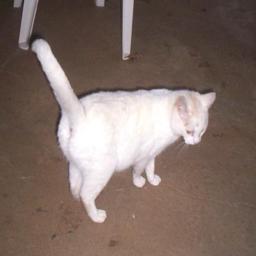
Animal: cats